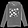
Label: Pullover